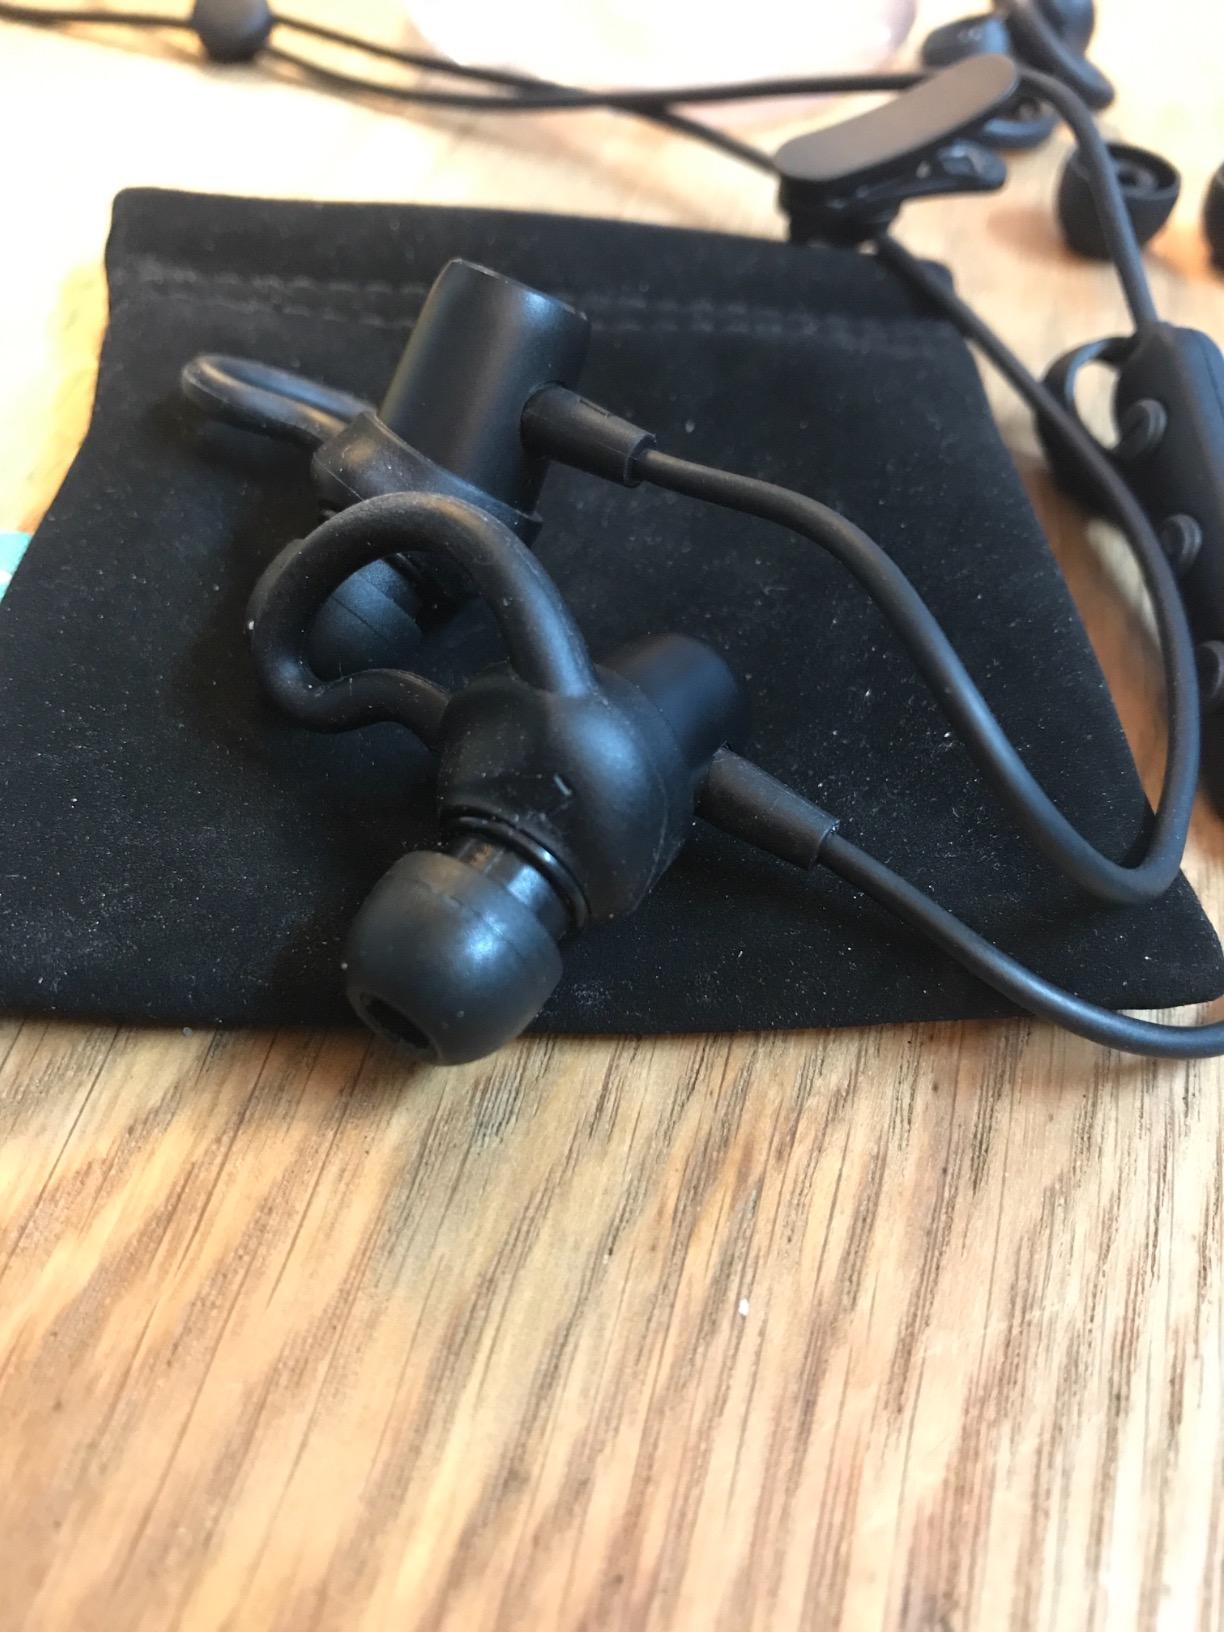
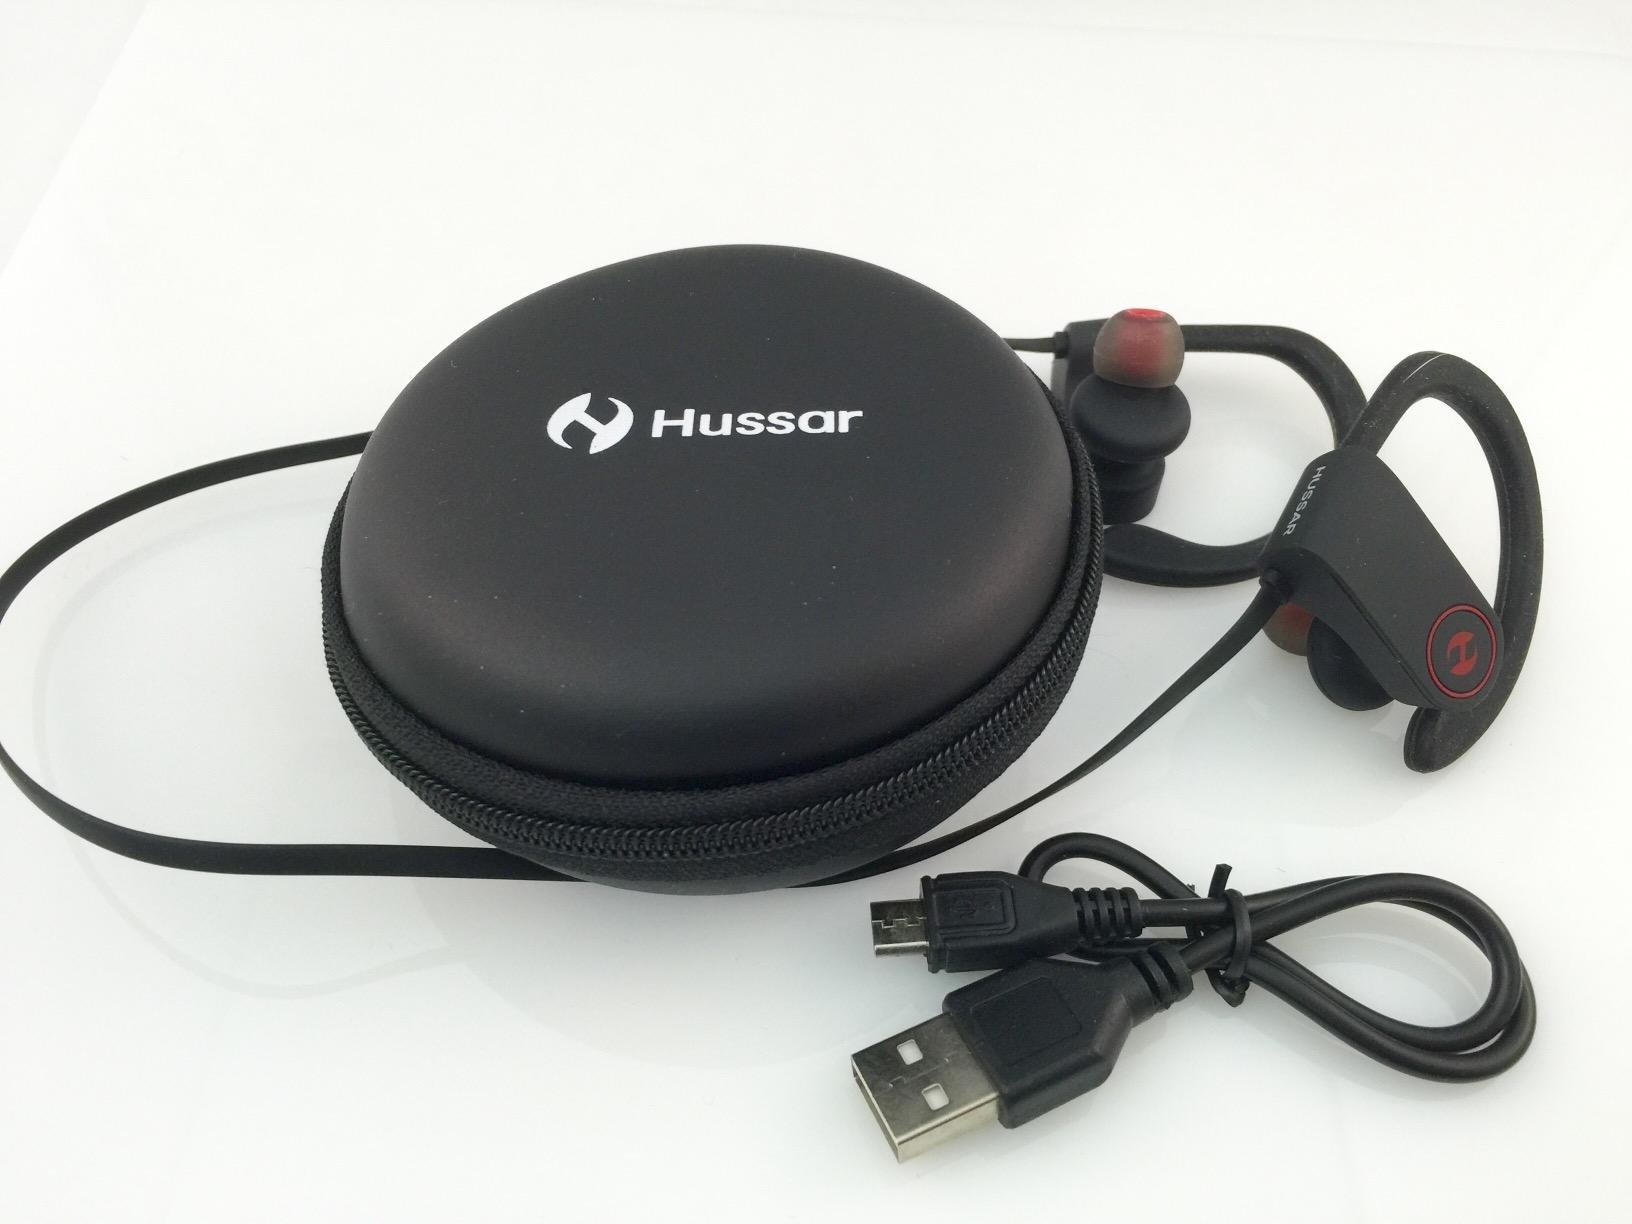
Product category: headphones
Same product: no